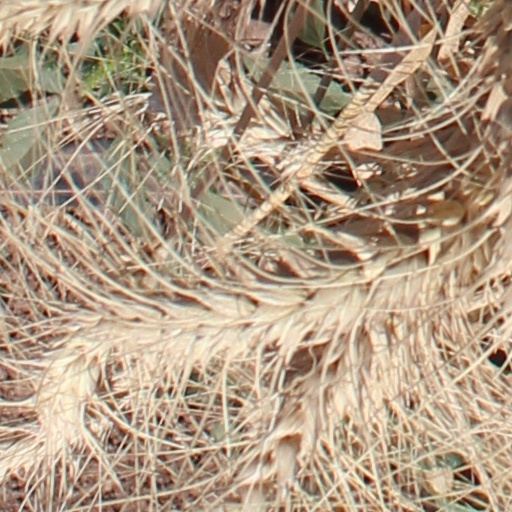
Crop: wheat